Stefan Schmittmann

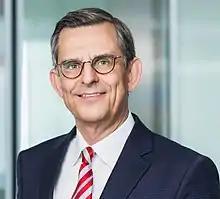
Stefan Schmittmann (2018)

Stefan Schmittmann (born November 8, 1956) is a German manager. He has been chairman of the supervisory board of Commerzbank since May 2018.